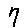
Label: 7